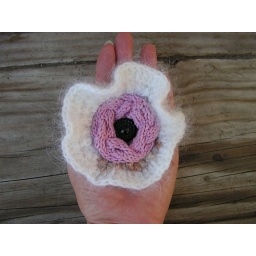
4&amp;quot; Fluffy white angora crocheted flower back with a cotton cable knit center, antique button sewn in the middle.